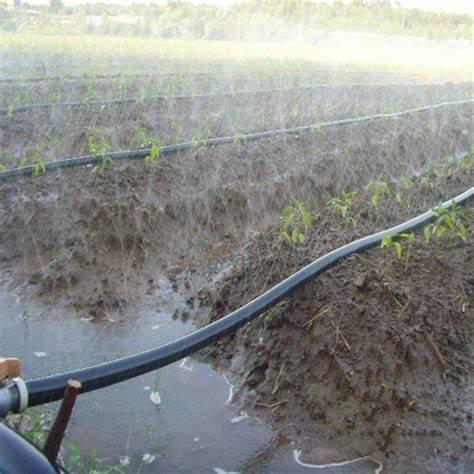
Shamba kubwa kukiwa na matuta mengi ya mazao yenye rangi ya kijani kibichi, ikiwa imeoteshwa kwa mpangilio wa safu za kunyooka. Pia kuna mabomba yenye rangi nyeusi inayopita kwenye matuta haya kwa ajili ya kumwagilia mazao haya.